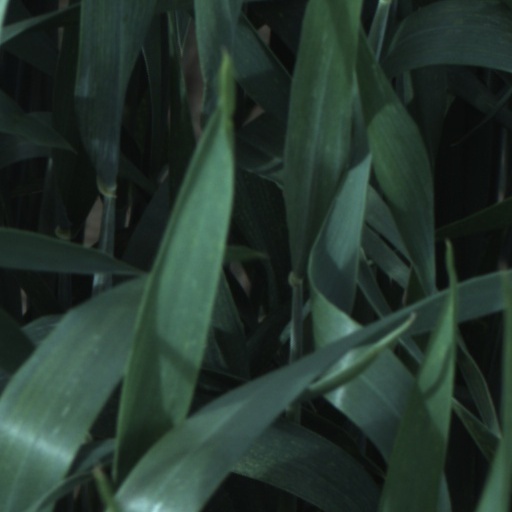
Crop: wheat